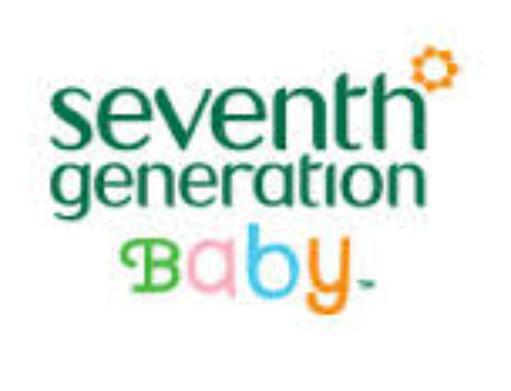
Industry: Necessities